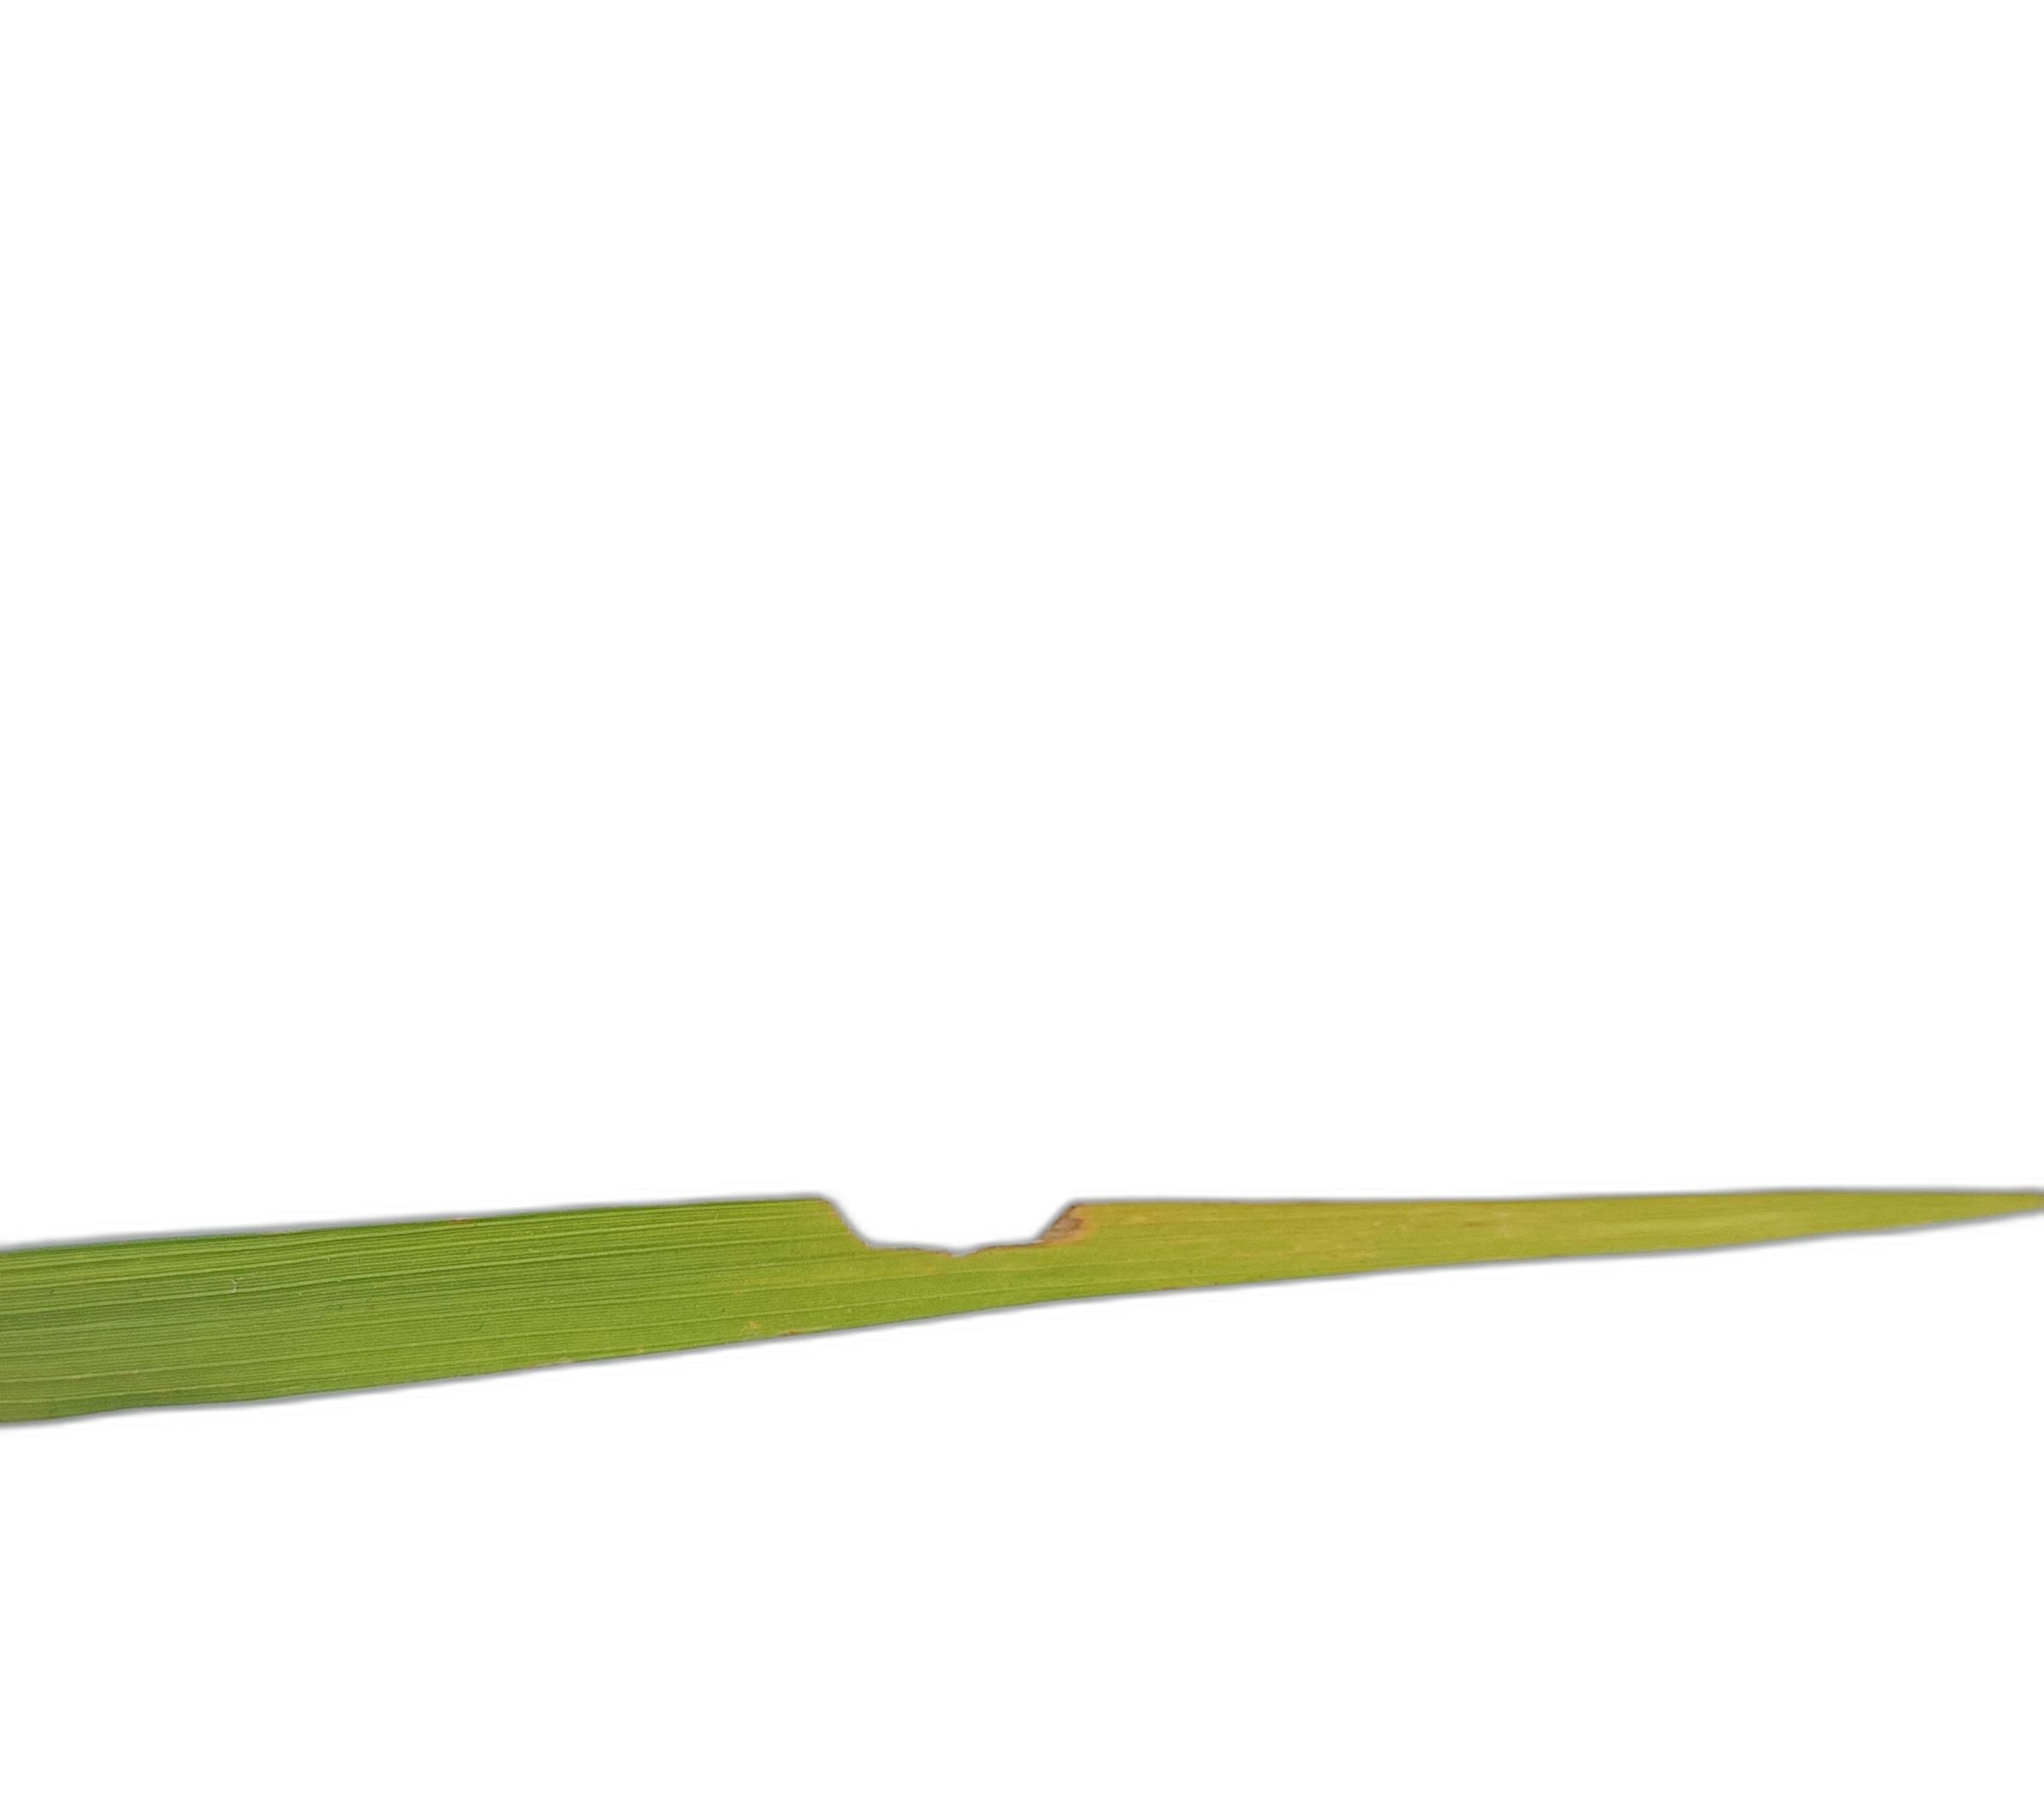
Label: Insect